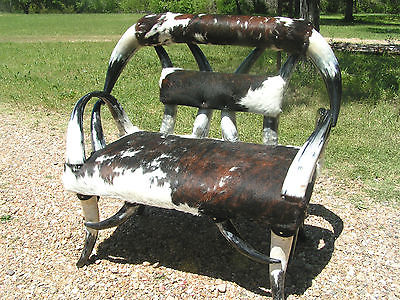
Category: sofa